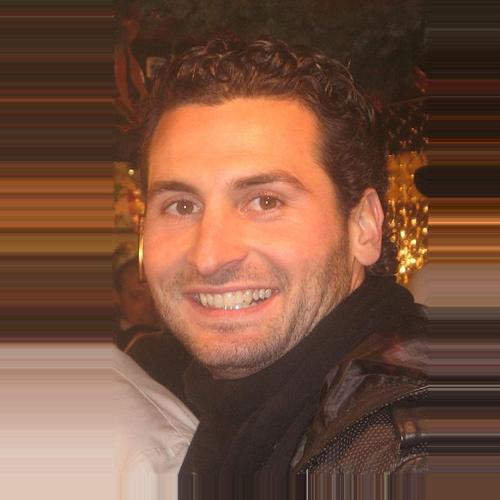
Age: 24